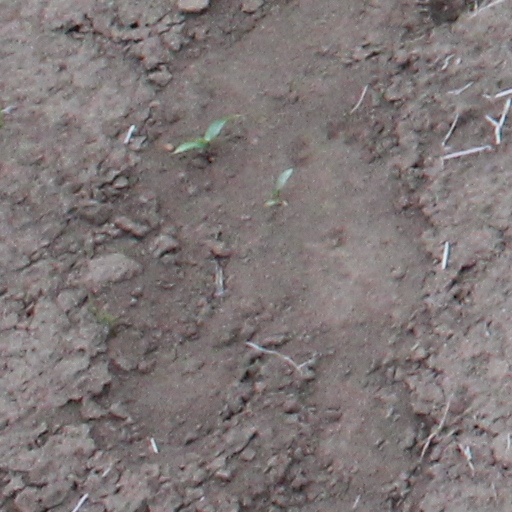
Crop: wheat